Lynne Perrie's Alternative Workout

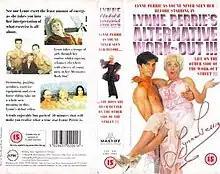
Video sleeve

Lynne Perrie's Alternative Workout was a VHS tape released on 15 May 1995. It starred "Coronation Street" actress Lynne Perrie, who had left the programme the year before after a twenty-three years of playing Ivy Tilsley (later Brennan). It was a parody of a fitness programme, aimed at the comedy/soft-porn market. The video was distributed by a small company, Mastiff World Productions Ltd, and was certified as a 15.